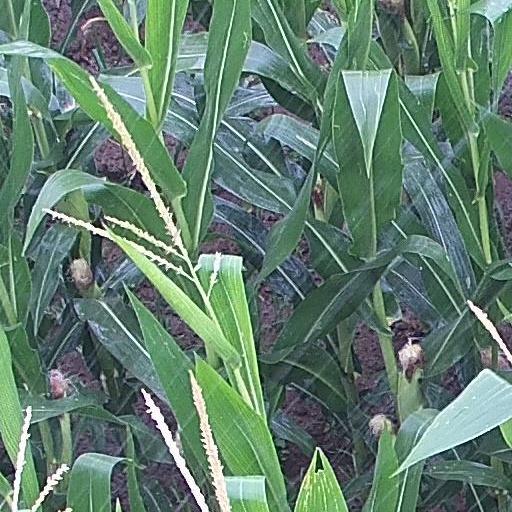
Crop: maize; corn